Cerium

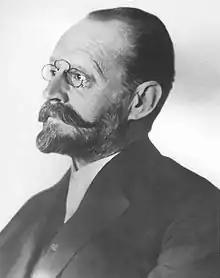
Carl Auer von Welsbach

Cerium has two main applications, both of which use CeO. The industrial application of ceria is for polishing, especially chemical-mechanical planarization (CMP). In its other main application, CeO is used to decolorize glass. It functions by converting green-tinted ferrous impurities to nearly colorless ferric oxides. Ceria has also been used as a substitute for its radioactive congener thoria, for example in the manufacture of electrodes used in gas tungsten arc welding, where cerium as an alloying element improves arc stability and ease of starting while decreasing burn-off.